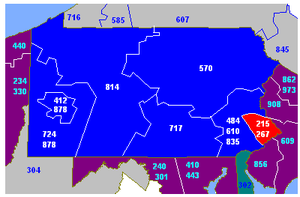
Les indicatifs régionaux 215 et 267 sont deux des multiples indicatifs téléphoniques régionaux de l'État de Pennsylvanie aux États-Unis.